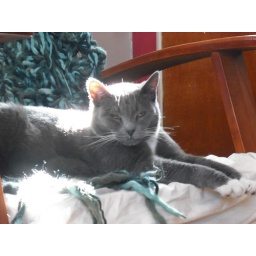
Beautiful gray cat laying on chair in sunlight. cat nap